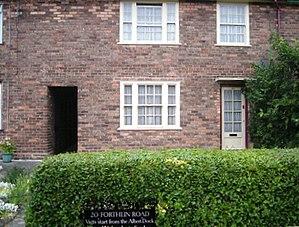
Lennon/McCartney est la signature commune de John Lennon et Paul McCartney utilisée pour près de 200 chansons des Beatles écrites par l'un et/ou l'autre. Cette collaboration, qui s'étend de 1957 à 1969, compte parmi les plus prolifiques et influentes de l'histoire du rock, son succès dans celle de l'industrie discographique restant inégalé.
The Beatles [ðə ˈbiːtəlz] est un groupe de pop et de rock'n'roll, originaire de Liverpool, en Angleterre. Le noyau du groupe se forme avec les Quarrymen fondés par John Lennon en 1957, il adopte son nouveau nom en 1960 et, à partir de 1962, prend sa configuration définitive, composé de John Lennon, Paul McCartney, George Harrison et, le dernier à se joindre, Ringo Starr. Il est considéré comme le groupe le plus populaire et influent de l'histoire du rock. En dix ans d'existence et seulement sept ans d'enregistrement, les Beatles ont enregistré douze albums originaux et composé près de 200 chansons majoritairement écrites par le tandem Lennon/McCartney, dont le succès dans l'histoire de l'industrie discographique reste inégalé.
Cette liste des musées du Merseyside, Angleterre contient des musées qui sont définis dans ce contexte comme des institutions qui recueillent et soignent des objets d'intérêt culturel, artistique, scientifique ou historique. leurs collections ou expositions connexes disponibles pour la consultation publique. Sont également inclus les galeries d'art à but non lucratif et les galeries d'art universitaires. Les musées virtuels ne sont pas inclus.